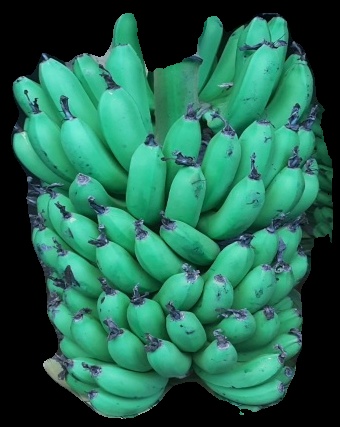
Variety: pachbale
Grade: grade1